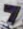
Number: 7